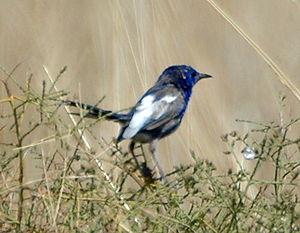
Le Mérion leucoptère est une espèce de passereaux de la famille des Maluridae. Il est endémique des régions sèches du centre de l'Australie qui s'étendent de l'Ouest du Queensland à travers l'Australie-Méridionale jusqu'en Australie-Occidentale. Comme d'autres mérions, il affiche un dimorphisme sexuel marqué, avec un ou plusieurs mâles d'un même groupe social adoptant un plumage aux couleurs vives durant la saison de reproduction. La femelle, plus petite que le mâle, est beige clair avec les plumes de la queue bleu-clair. Le mâle en plumage nuptial a le corps bleu clair, le bec noir et les ailes blanches. Toutefois, les jeunes mâles sexuellement matures sont presque indiscernables des femelles et représentent une grande proportion des mâles reproducteurs chaque année. De ce fait, un groupe typique de Mérions leucoptères est formé, au printemps et les mois d'été, de petits oiseaux bruns accompagnés par un ou plusieurs mâles âgés bleus. On en connaît trois sous-espèces dont une vit sur l'île Dirk Hartog et une autre sur l'île de Barrow, au large des côtes de l'Australie-Occidentale.